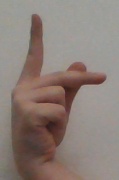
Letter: dha